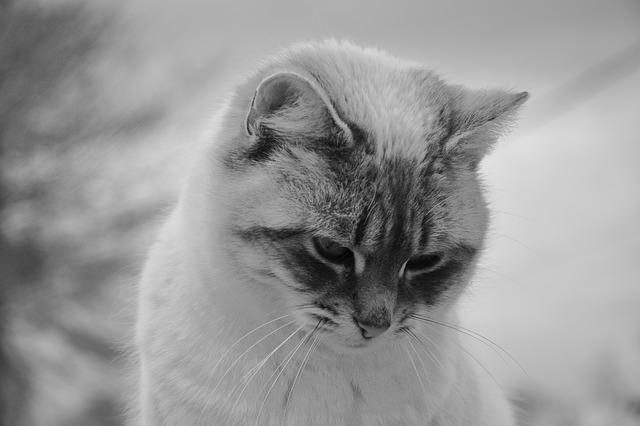
cat